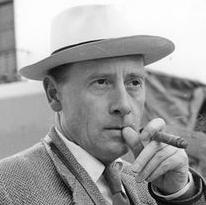
Age: 44